Gare du Nord (Paris Métro)

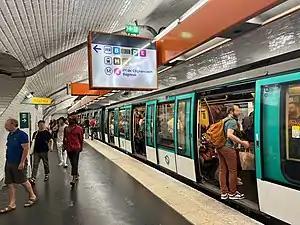
Line 5 platforms with a MF 01 rolling stock

Gare du Nord is a station on Line 4 and Line 5 of the Paris Métro. It is the busiest station in the system (not including RER stations), with 48 million entrances a year. It is connected to the SNCF railway station Gare du Nord (literally, "North Station", until 1938 run by the well-known company Chemins de Fer du Nord), which is served by RER B, RER D and Transilien Nord commuter trains as well as interurban trains to northern France, Eurostar trains to London and Thalys trains to Brussels, Amsterdam and Cologne. The station is also connected to the La Chapelle Métro station on Line 2 and to the Magenta RER station on RER E.